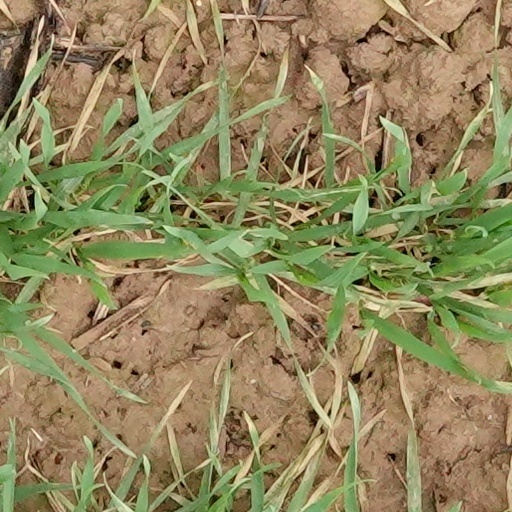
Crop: wheat